Jeton

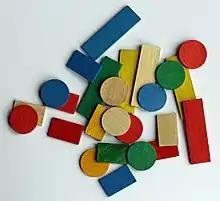
Coloured wooden counters of the type used in card games. The jetons are the round counters

Apart from their monetary use in casinos, jetons are used in card games, particularly in France but also in Denmark. They are traditionally made of wood of different shapes and sizes to represent different values such as 1, 5, 10, 50 or 100 points. For example, in traditional French games, jetons are round and usually worth 1 unit; fiches are long and rectangular in shape and may be worth 10 to 20 jetons; contrats are the short rectangular counters and may be worth, say, 100 units.